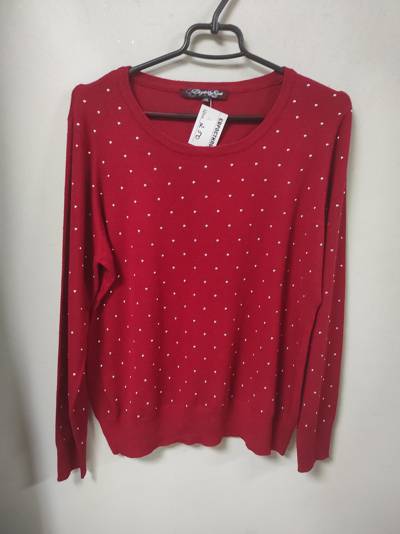
Waste category: clothes